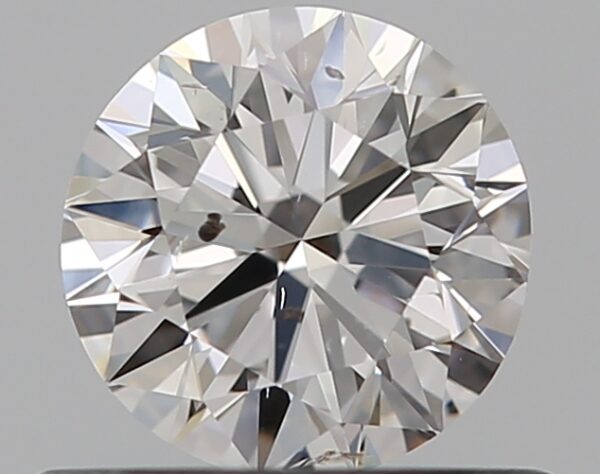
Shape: round
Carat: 0.5
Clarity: SI2
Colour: E
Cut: EX
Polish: EX
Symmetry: VG
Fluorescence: N
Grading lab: GIA
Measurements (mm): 5.03 x 5.09 x 3.13